Gojō Street

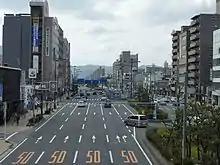
Gojō Street in Shimogyo, Kyoto

Gojō Street (五条通 ごじょうどおり "Gojō dōri") is a major street that crosses the center of the city of Kyoto from east to west, running from Higashi Ōji Street (east) to Kadononishi Street (west).